Schleicher Ka 6

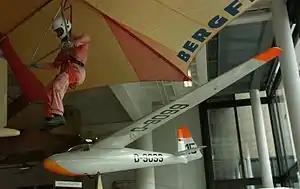
Ka 6 on display in the Deutsches Museum, Munich

The Schleicher Ka 6 is a single-seat glider designed by Rudolf Kaiser, built by Alexander Schleicher GmbH & Co, Germany and is constructed of spruce and plywood with fabric covering. The design initially featured a conventional tailplane and elevator which was later replaced by an all-moving tailplane in the -Pe and Ka 6E variants. Variants built before the -CR and -BR used a main skid as the principal undercarriage, with later variants including the Ka 6E using a wheel as the main undercarriage with no nose skid. Other modifications for the Ka 6E include a more aerodynamic fuselage with glassfibre nose and wingroot fairings, longer canopy, and modified aluminium airbrakes.